Hygiene in Christianity

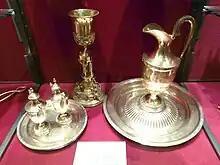
A silver cup and vessels used for hand-washing during the Mass.

With sacrifice and priesthood established, chapters 11–15 in the Book of Leviticus instruct lay people on purity (or cleanliness). Eating certain animals produces uncleanliness, as does giving birth; certain skin diseases (but not all) are unclean, as are certain conditions affecting walls and clothing (mildew and similar conditions); and genital discharges, including female menses and male gonorrhea, are unclean. The reasoning behind the food rules are obscure; for the rest the guiding principle seems to be that all these conditions involve a loss of "life force", usually but not always blood.